Henry Pollack (broadcaster)

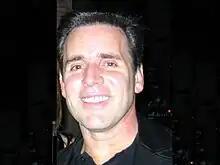

Henry Pollack (born Enrique Alberto Pollack-Aguilar; in February 1961, in Havana, Cuba) is the Cuban born American host and founder of "Havana Rock," a radio program that has been on the air since May 1995, the Miami, Florida show on radio station WWFE 670 AM and has enjoyed a cult following since it first aired in 1995. The show has received much praise for its staunch anti-Communist stance and has been featured on CNN, BBC, ABC and Fox News. It is also the only radio show in South Florida that is completely bilingual. He is also the editor of an anti-Fidel Castro web sites on the net, (Cubaweb-Havana Rock) which went online in 1998 as one of the first anti-Castro websites on the internet.